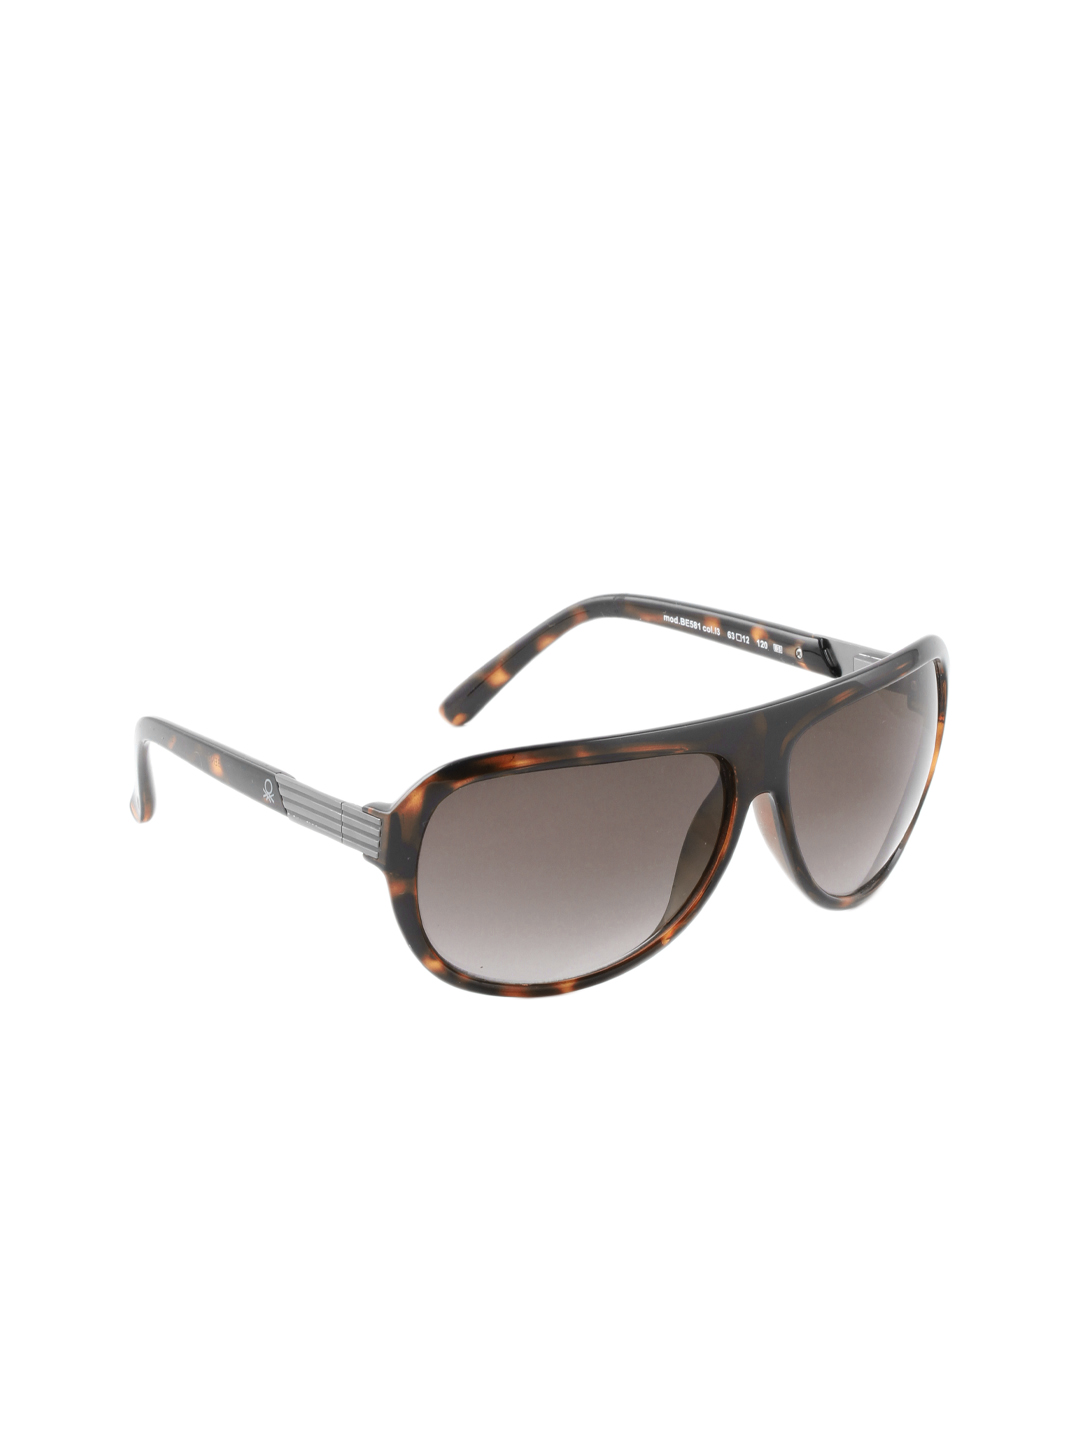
United Colors of Benetton Men Brown Sunglasses
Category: Accessories / Eyewear / Sunglasses
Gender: Men
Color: Brown
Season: Winter 2016
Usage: Casual